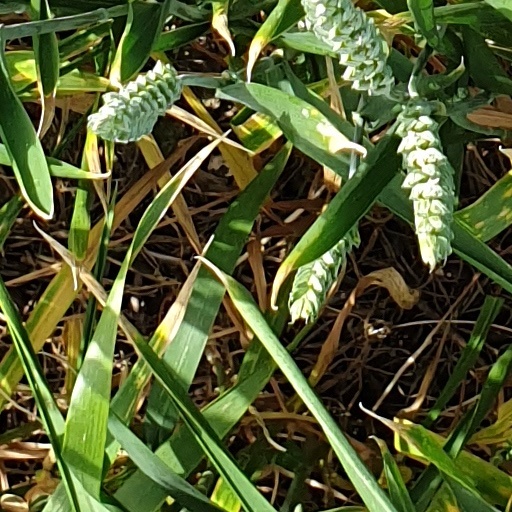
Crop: wheat